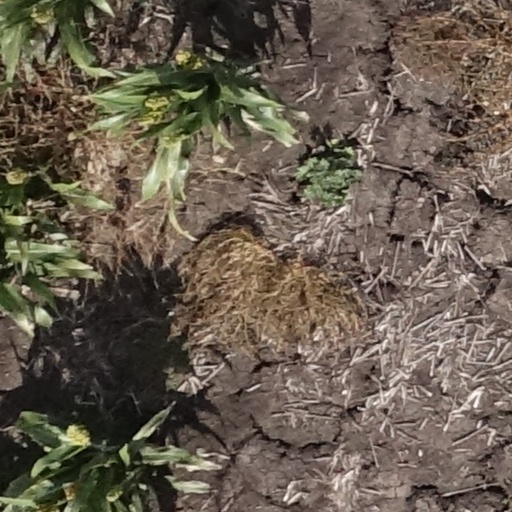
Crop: sorghum